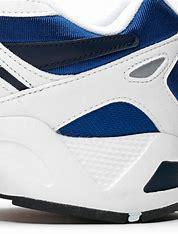
Brand: Reebok
Model: Aztrek 96